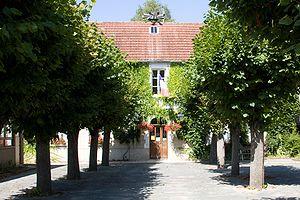
Buno-Bonnevaux est une commune française située à cinquante-six kilomètres au sud-est de Paris dans le département de l'Essonne en région Île-de-France.